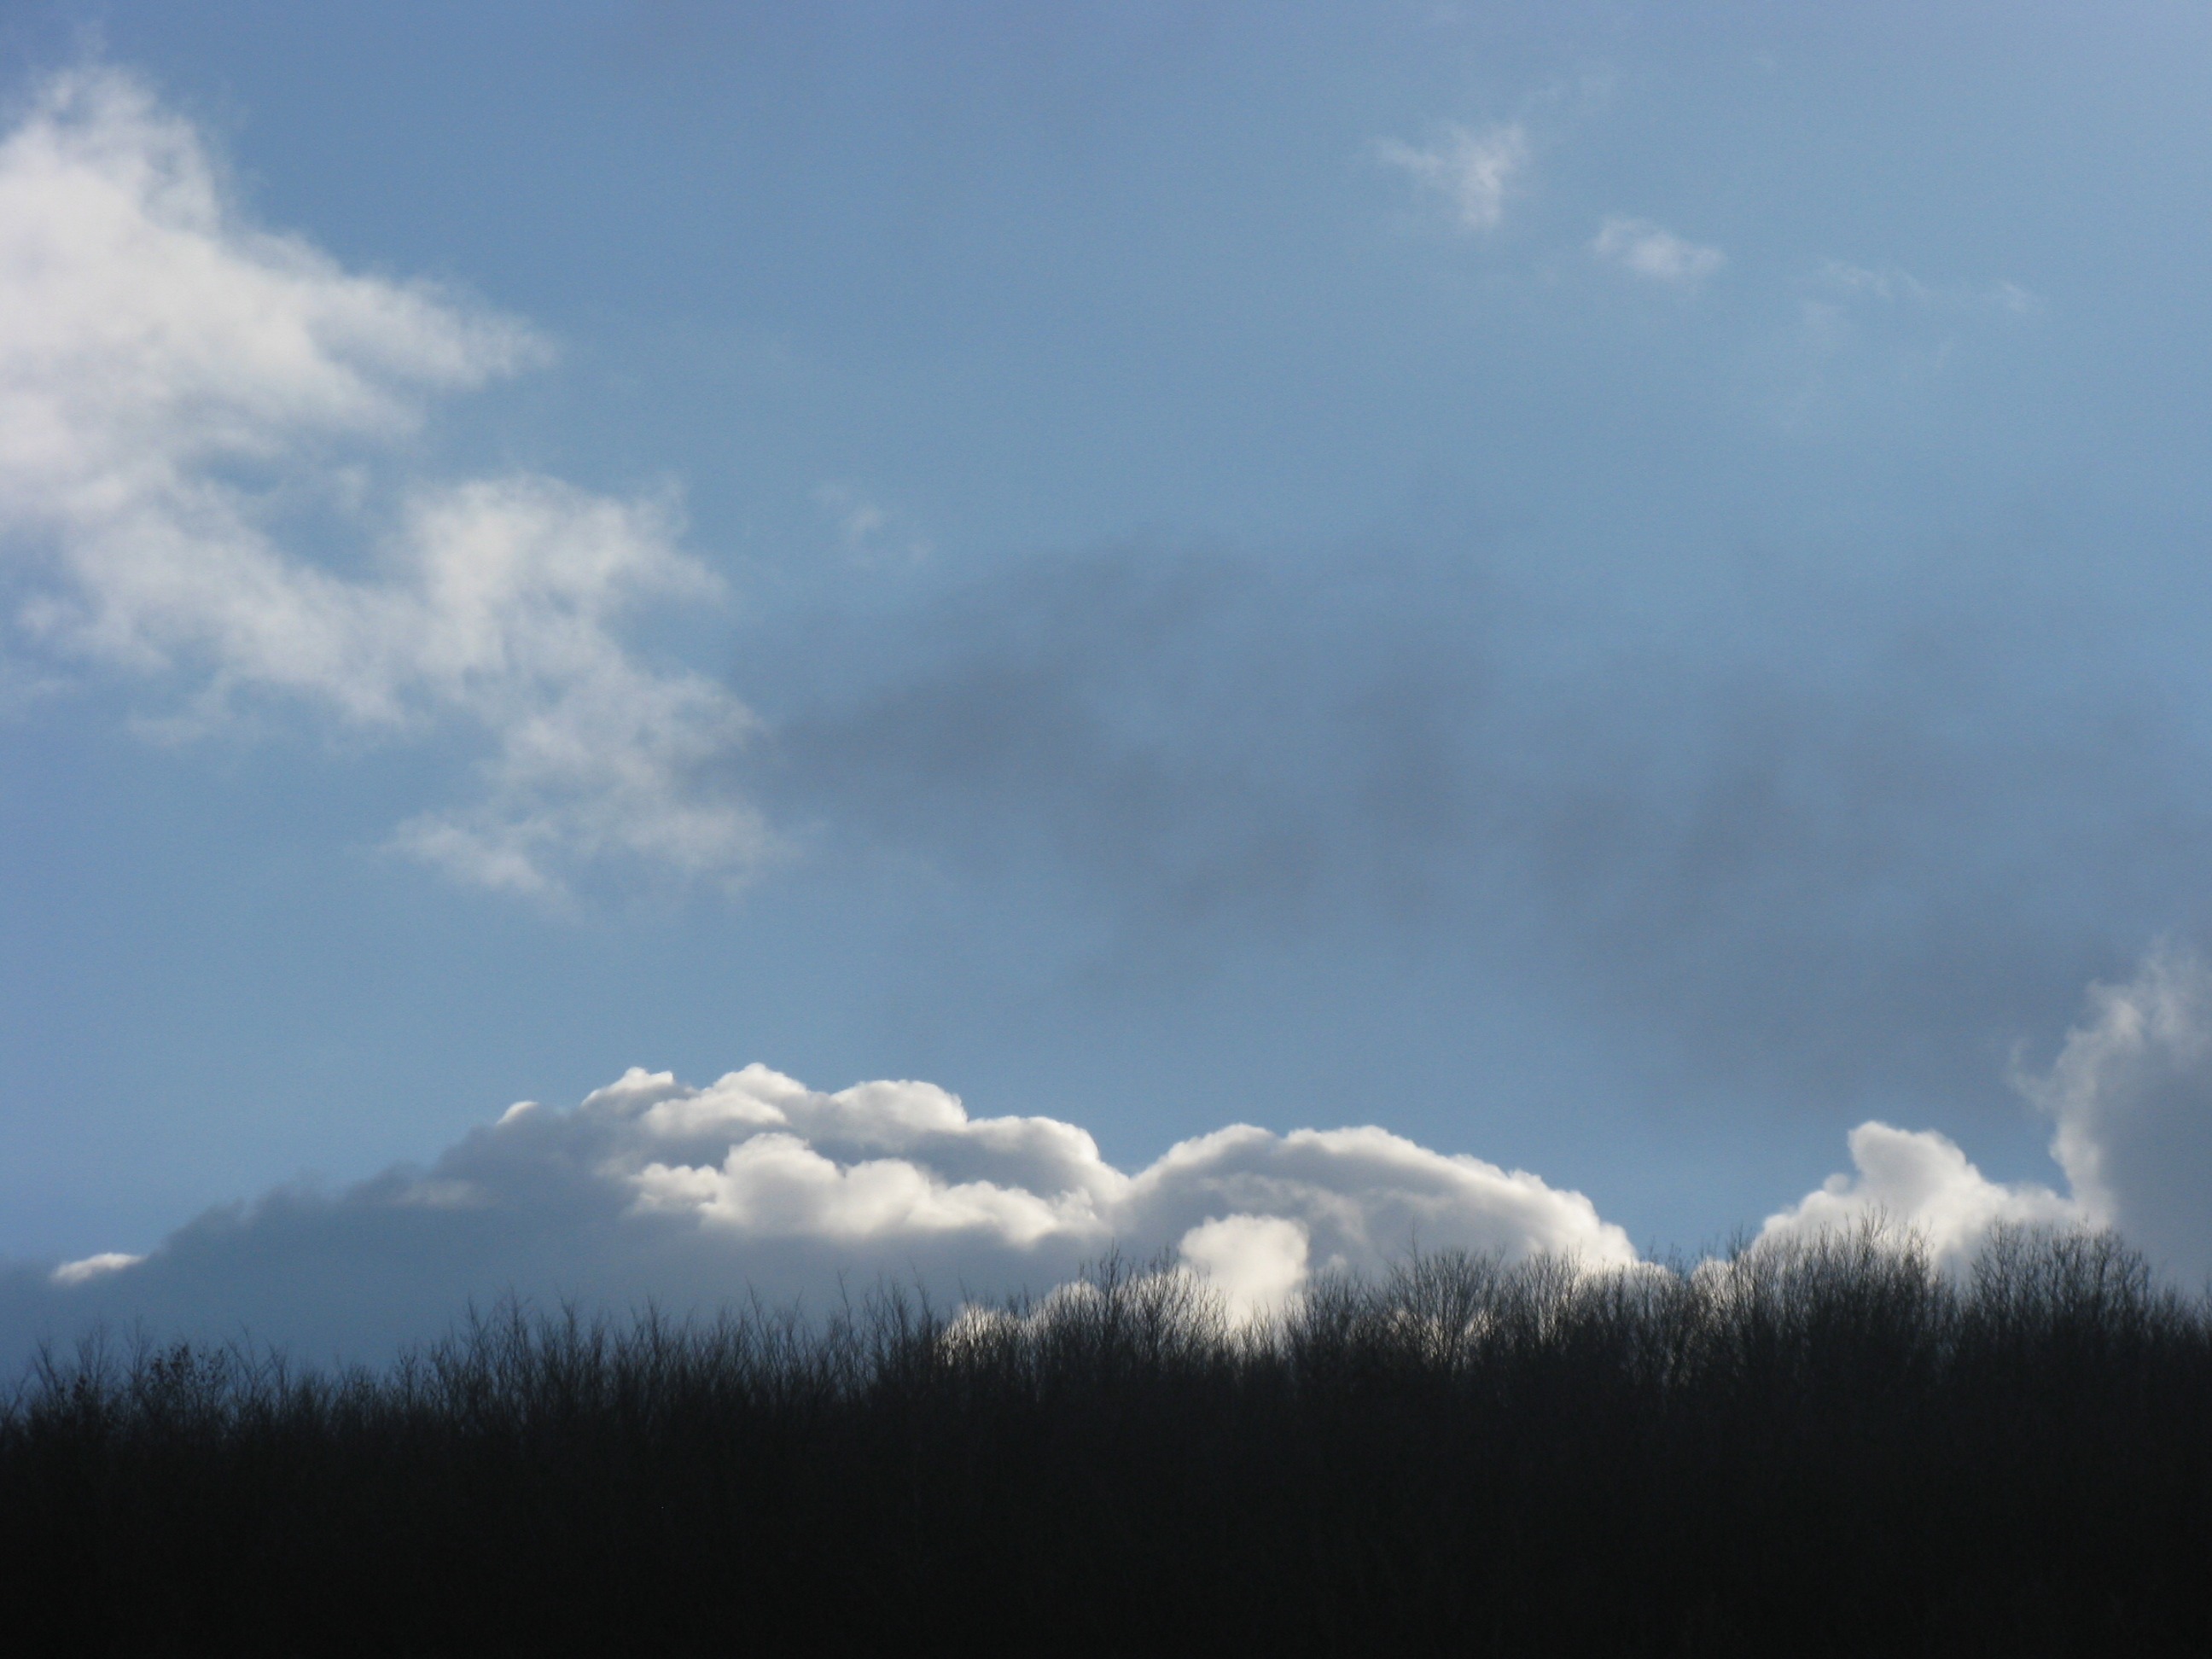
mountain, cloud, sky, sunlight, atmosphere, weather, cumulus, plain, day s, meteorological phenomenon, atmospheric phenomenon, atmosphere of earth